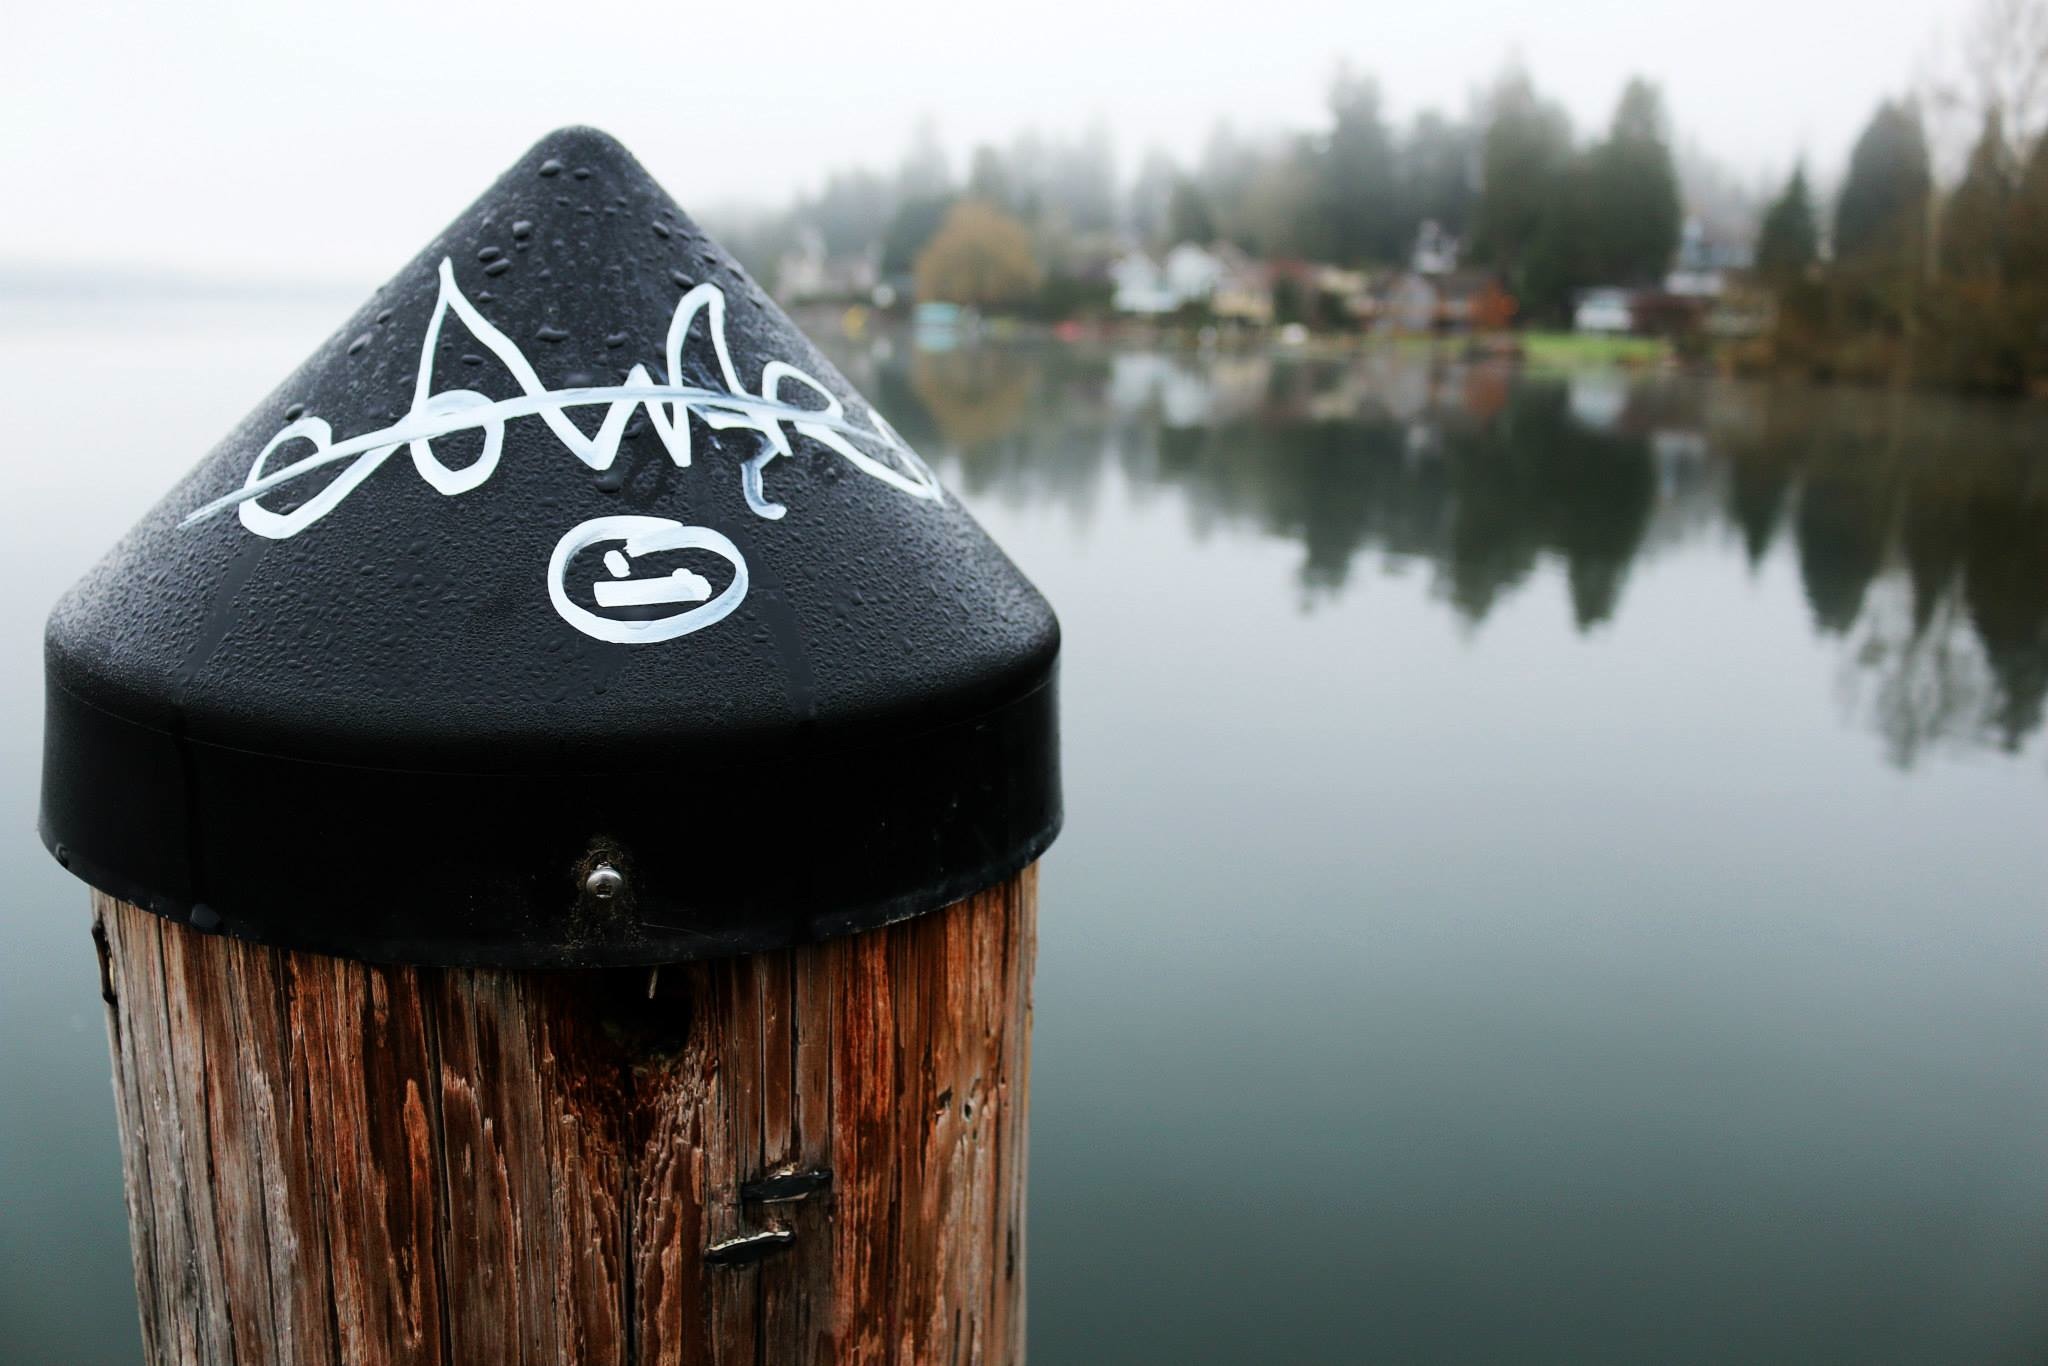
water, reflection